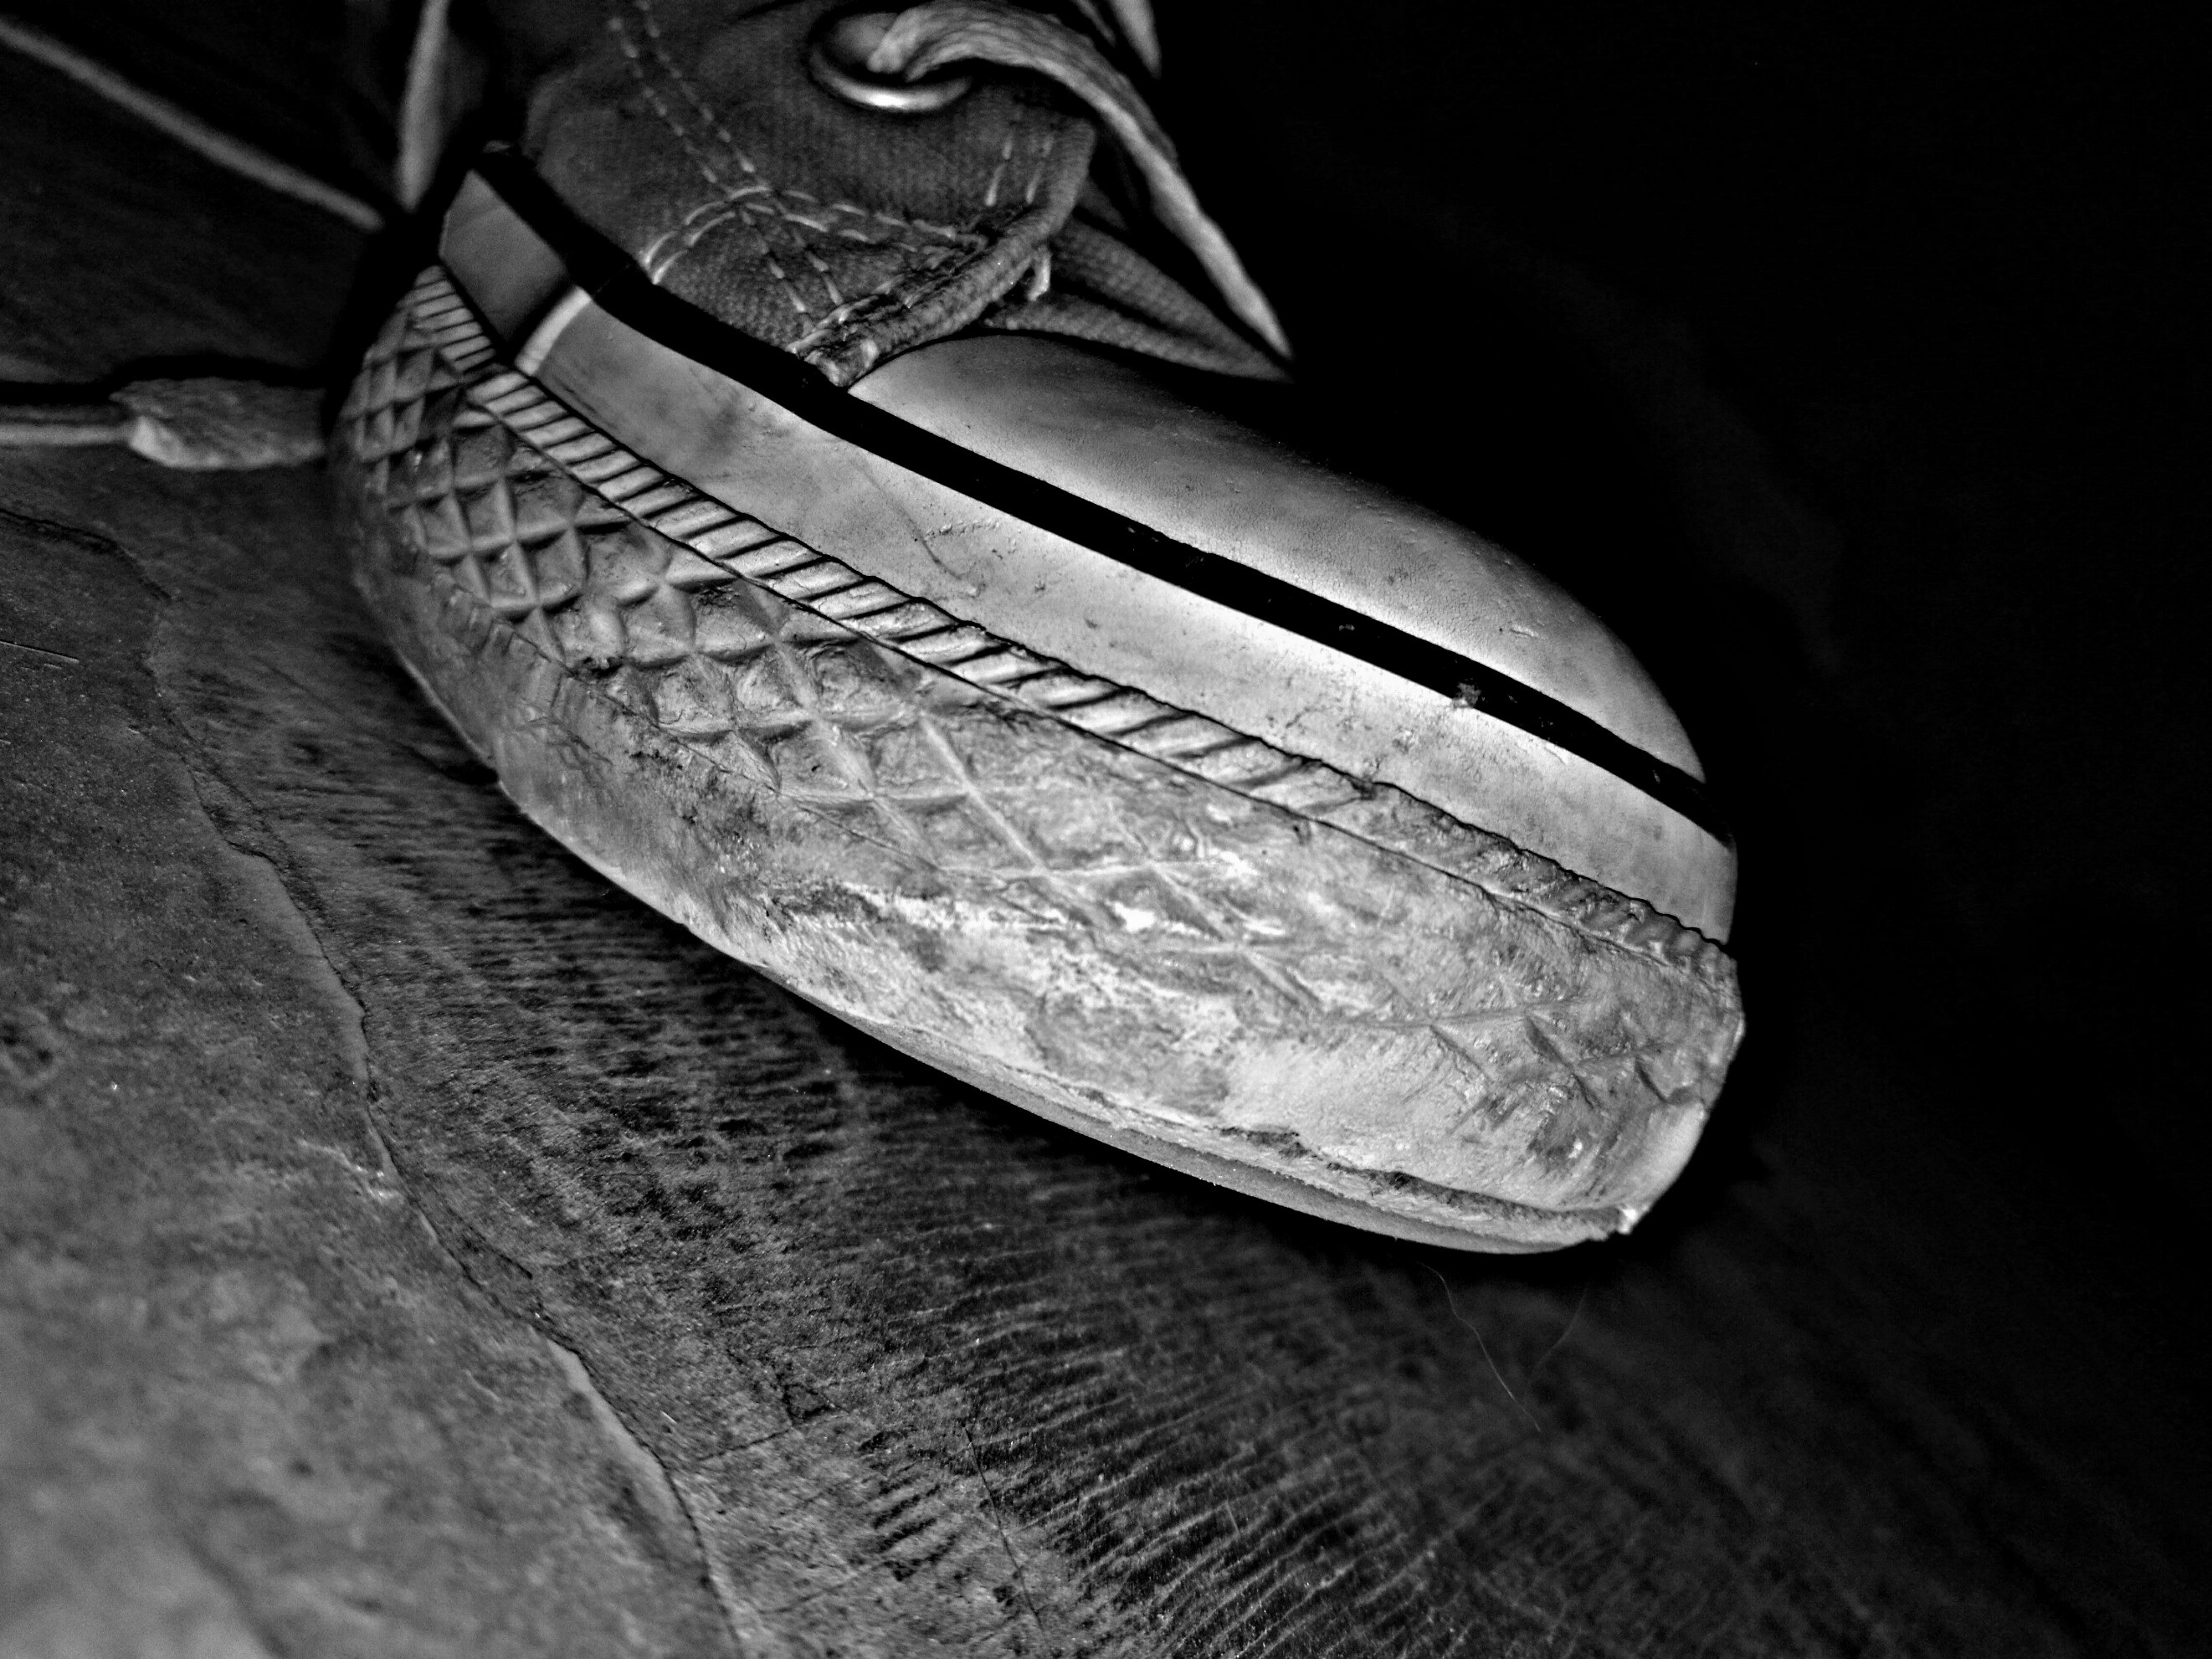
hand, shoe, wing, black and white, white, photography, old, dirty, darkness, black, monochrome, close up, shoes, footwear, shape, wear, rubber, used, macro photography, coverse, monochrome photography